Bombardment of Tartar

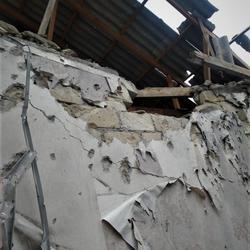
Azerbaijani authorities had stated that about four thousand civilian objects were damaged in the territory of the Tartar District as a result of the bombardment.

On 28 September, the Prosecutor General's Office of Azerbaijan stated that the Armenian forces shelled the city of Tartar at about 11:00. The Presidential Administration of Azerbaijan also stated that following the Armenian shelling, a textile shop in Tartar District was damaged. Moreover, according to the Azerbaijani authorities, a police department in the city of Tartar and Shikharkh, a town created for the Azerbaijani refugees of the First Nagorno-Karabakh War, were also shelled. In response, the Azerbaijani Ministry of Defence (MoD) stated that it gave the "last warning to Armenia that adequate retaliatory measures will be taken against them if needed". At about 19:00, the Armenian shelling in Shikharkh, hitting the yard of an apartment building, killed two civilians and injured two more. The Human Rights Watch confirmed the attack on 8 November, and visited the area to observe damage consistent with artillery shelling.